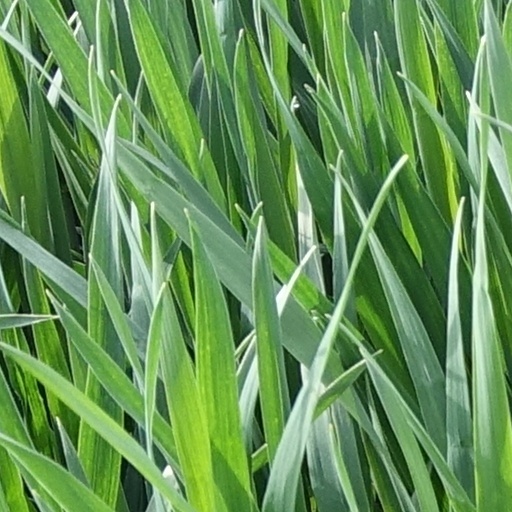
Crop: wheat